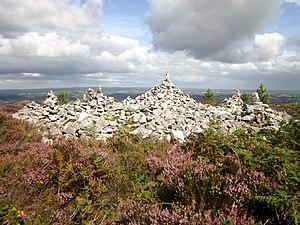
Le ""Tas de pierres"" (""Ar-Bern-Mein"" en breton) situé à l'est du sommet principal du Ménez-Hom, censé selon la légende, être la tombe du roi Marc'h. L'aspect de ce cairn a malheureusement été très modifié par les touristes qui ont empilé des pierres les unes sur les autres."
Le Ménez Hom [menez‿om] prononcé localement [mene'om] est une montagne située en Bretagne, dans le département du Finistère, en pays de Cornouaille, entre l'Aulne et le Porzay, sur le territoire des communes de Plomodiern, Saint-Nic, Trégarvan et Dinéault où elle culmine à 329 mètres d'altitude. Elle domine la rade de Brest et la baie de Douarnenez, et termine les montagnes Noires. Le site a été classé patrimoine naturel en 2004 pour sa faune et sa flore.
Le roi Marc'h ou Marc de Cornouaille, est à la fois un personnage de la mythologie celtique et de la légende arthurienne. Il est présent dans les traditions, bretonne et cornique. Son nom et ses attributs lui confèrent un rôle psychopompe, à l'instar d’Épona chez les Gaulois, puis les Gallo-romains. Les oreilles du roi Marc'h, souvent assimilées à une marque honteuse dans les plus anciennes interprétations, sont plus probablement une marque de royauté légitimant la fonction du souverain.